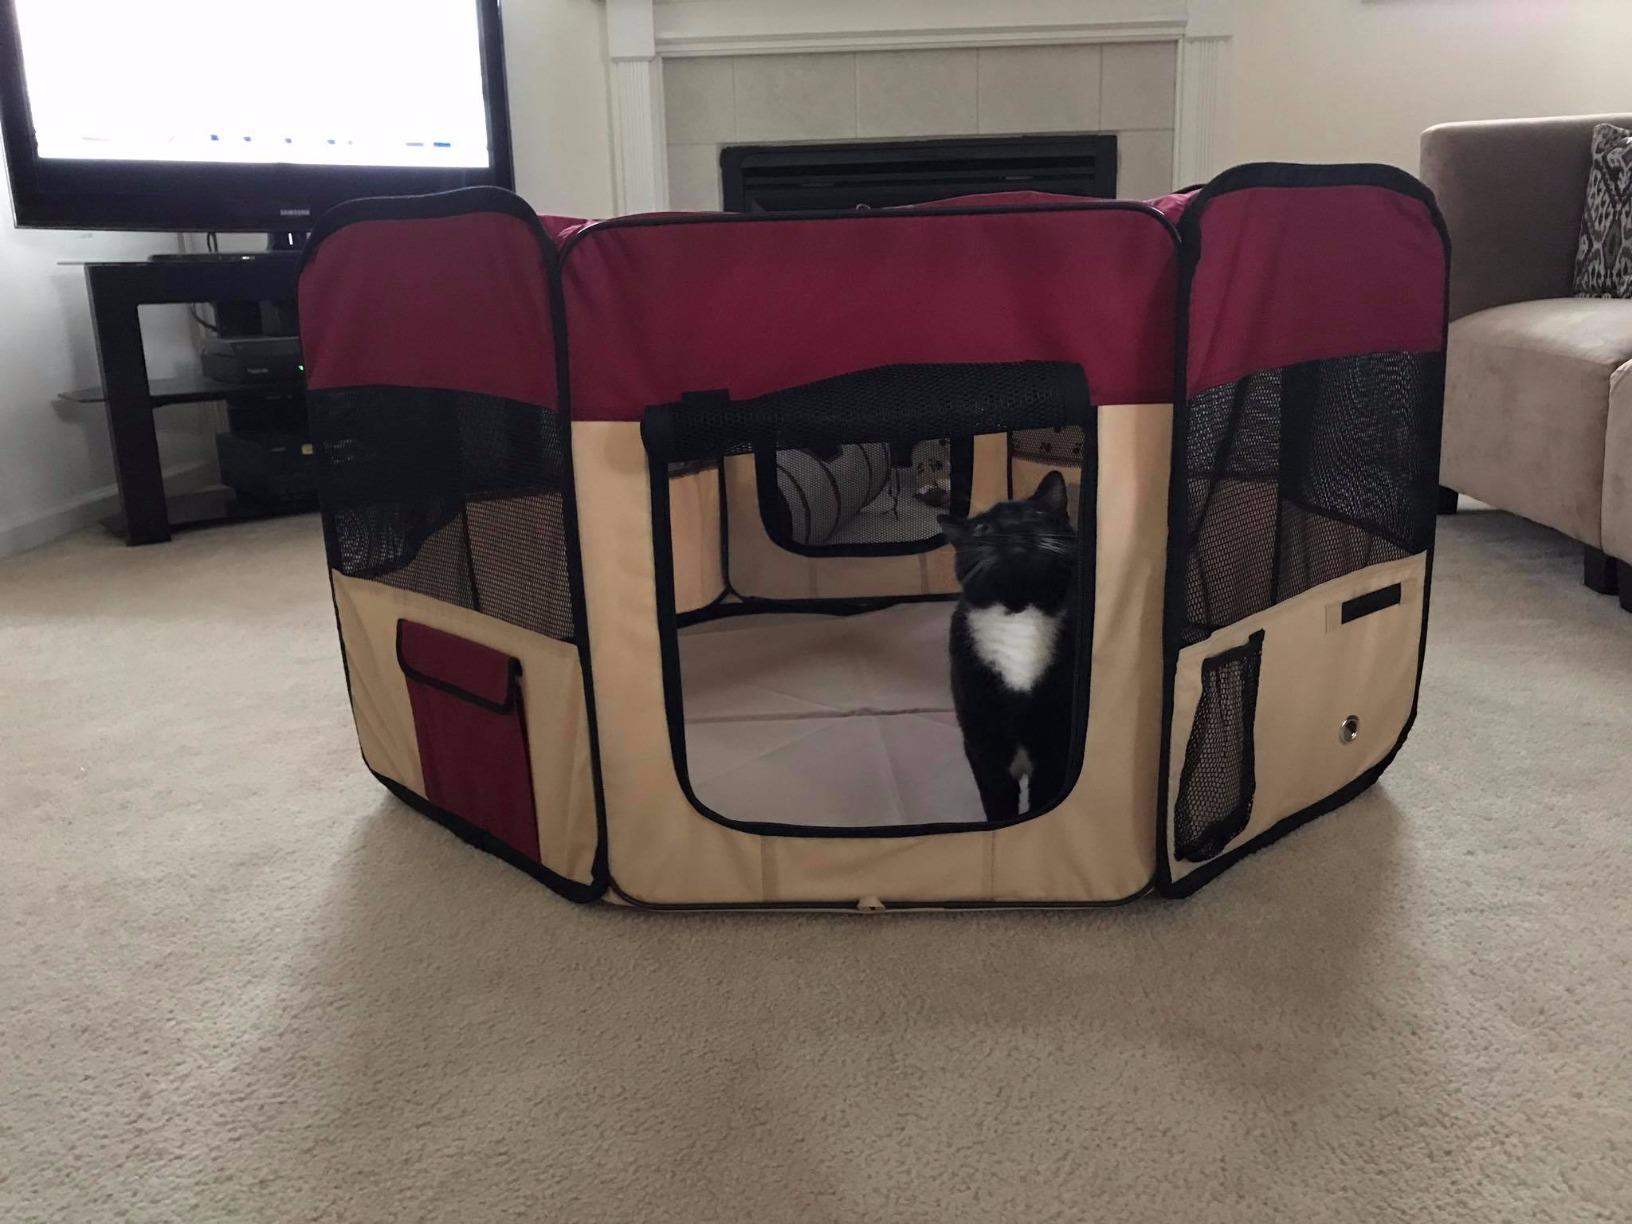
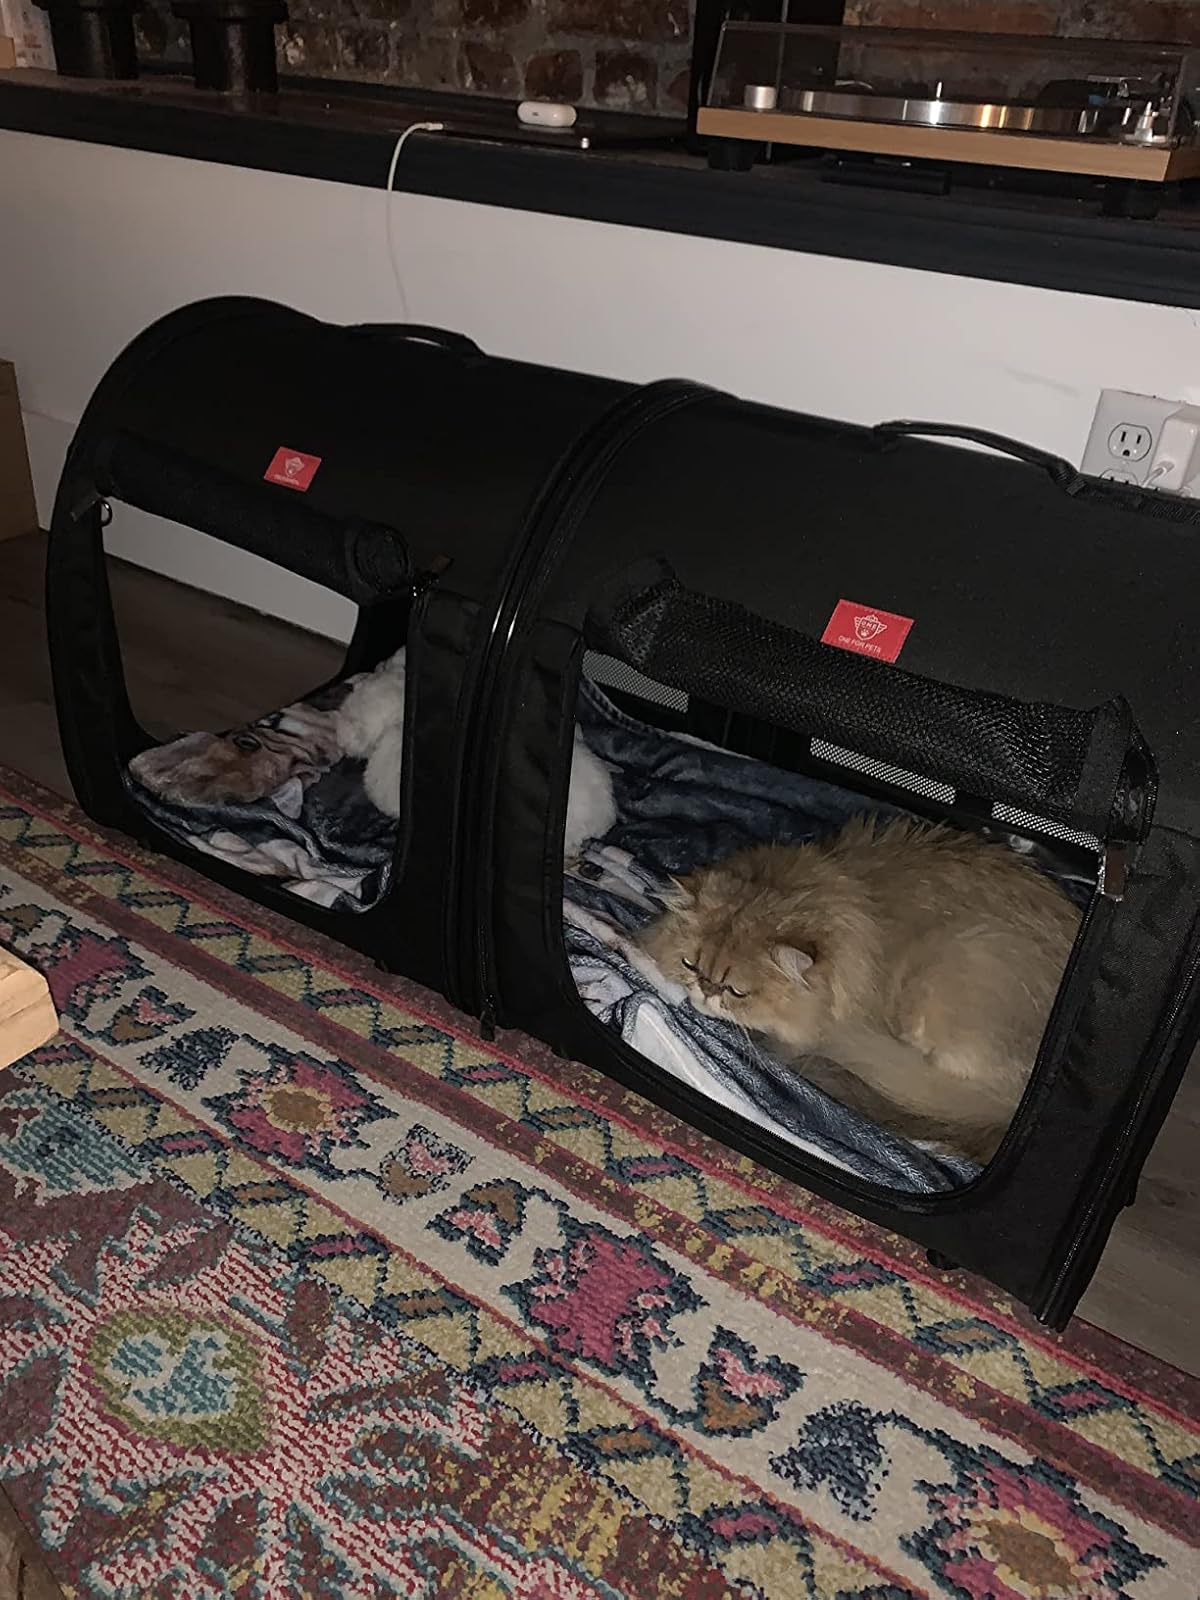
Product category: items_kennel
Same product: no